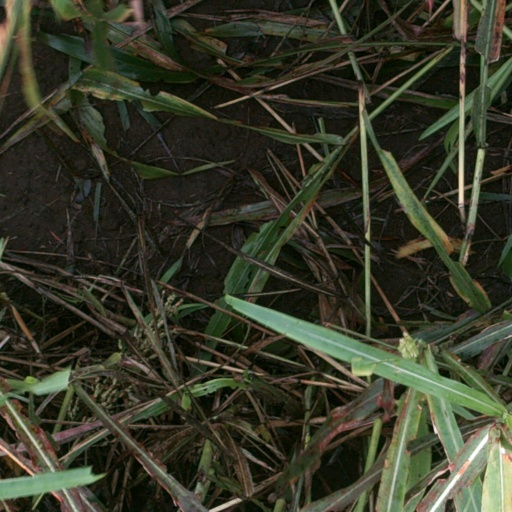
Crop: sorghum